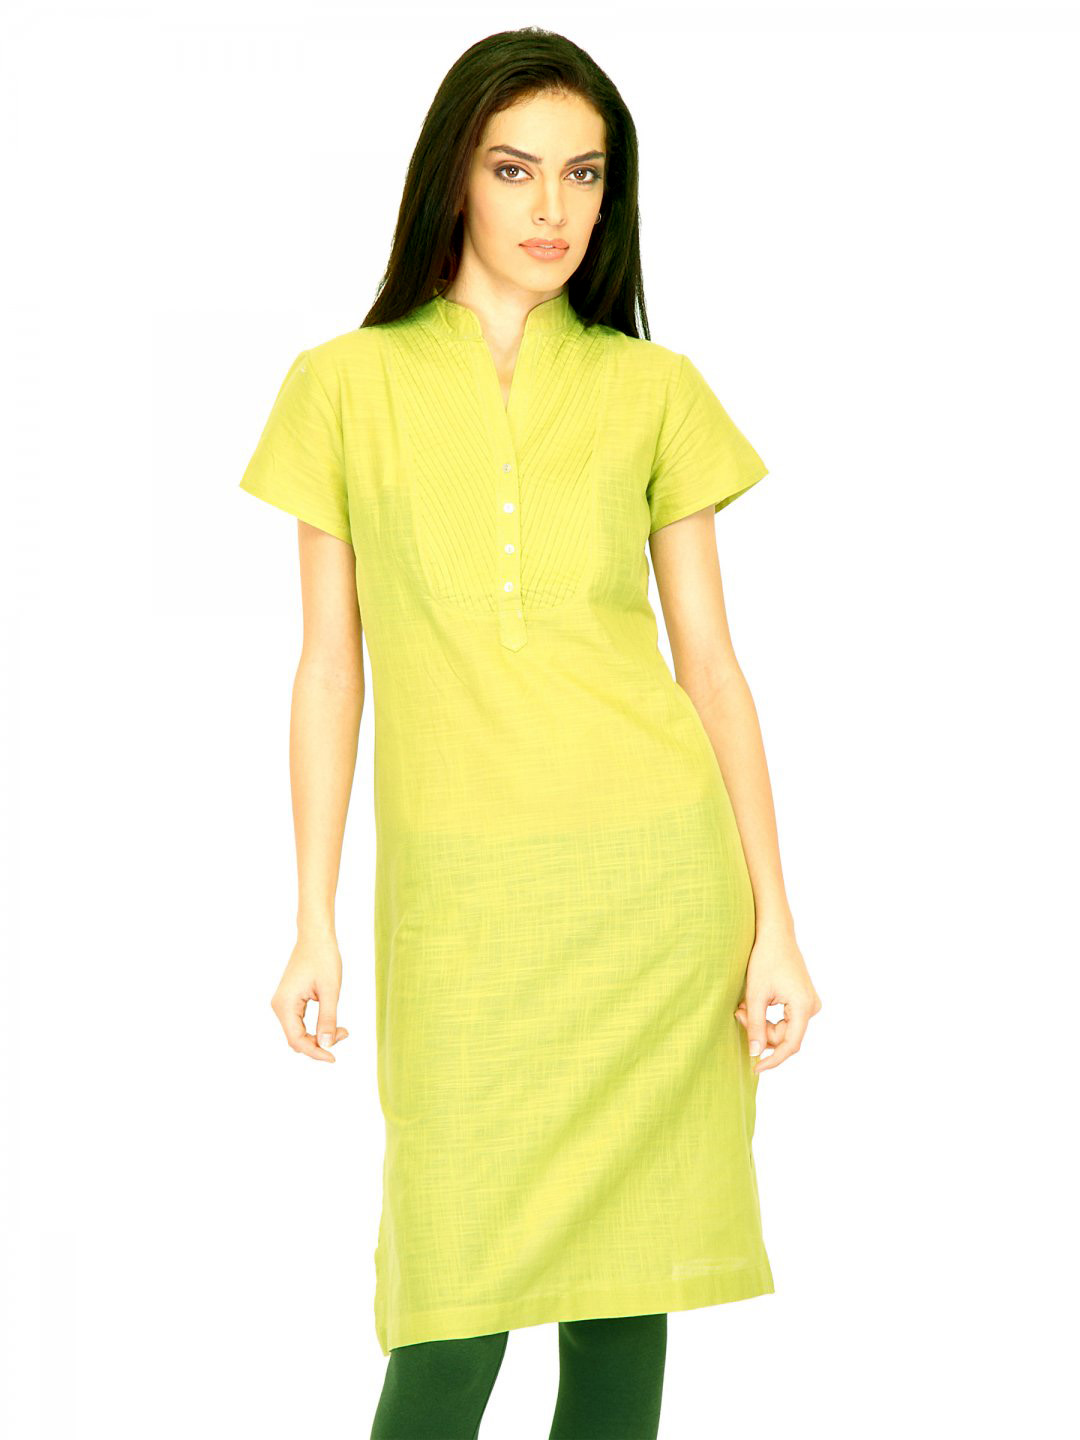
W Women Solid Lime Green Kurtas
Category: Apparel / Topwear / Kurtas
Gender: Women
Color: Green
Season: Summer 2011
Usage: Ethnic